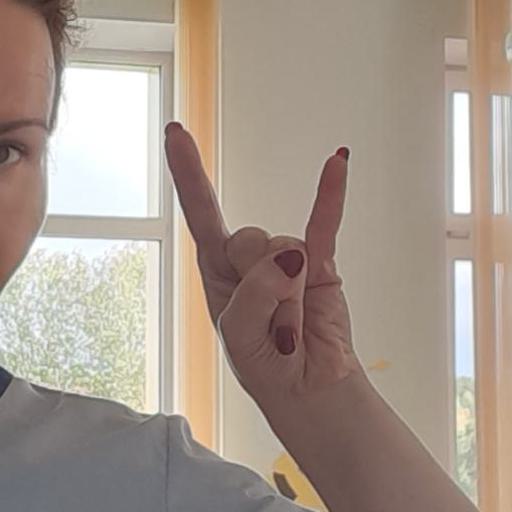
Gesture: rock